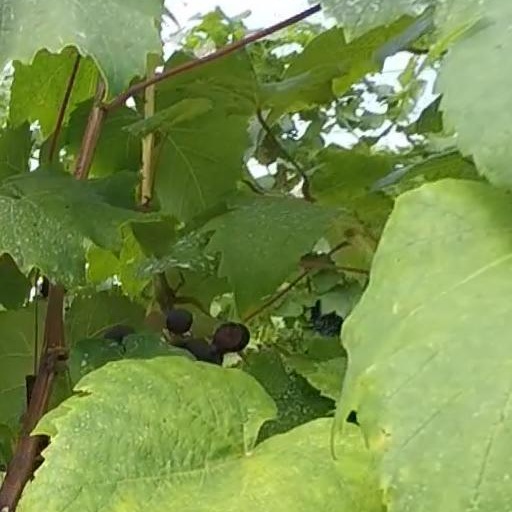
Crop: grape